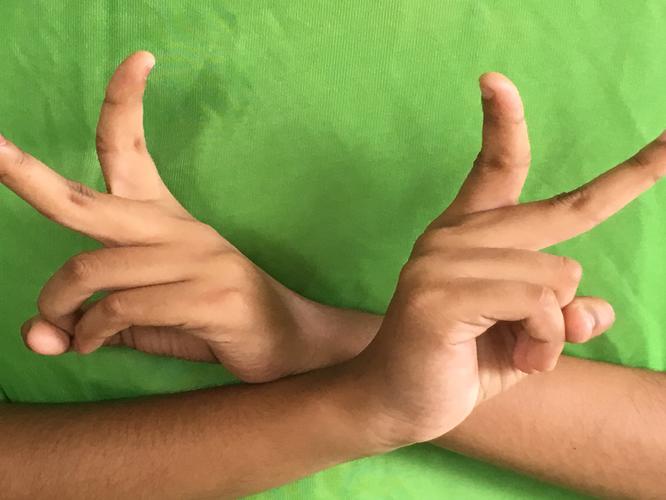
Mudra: Kartariswastika
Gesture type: double_hand